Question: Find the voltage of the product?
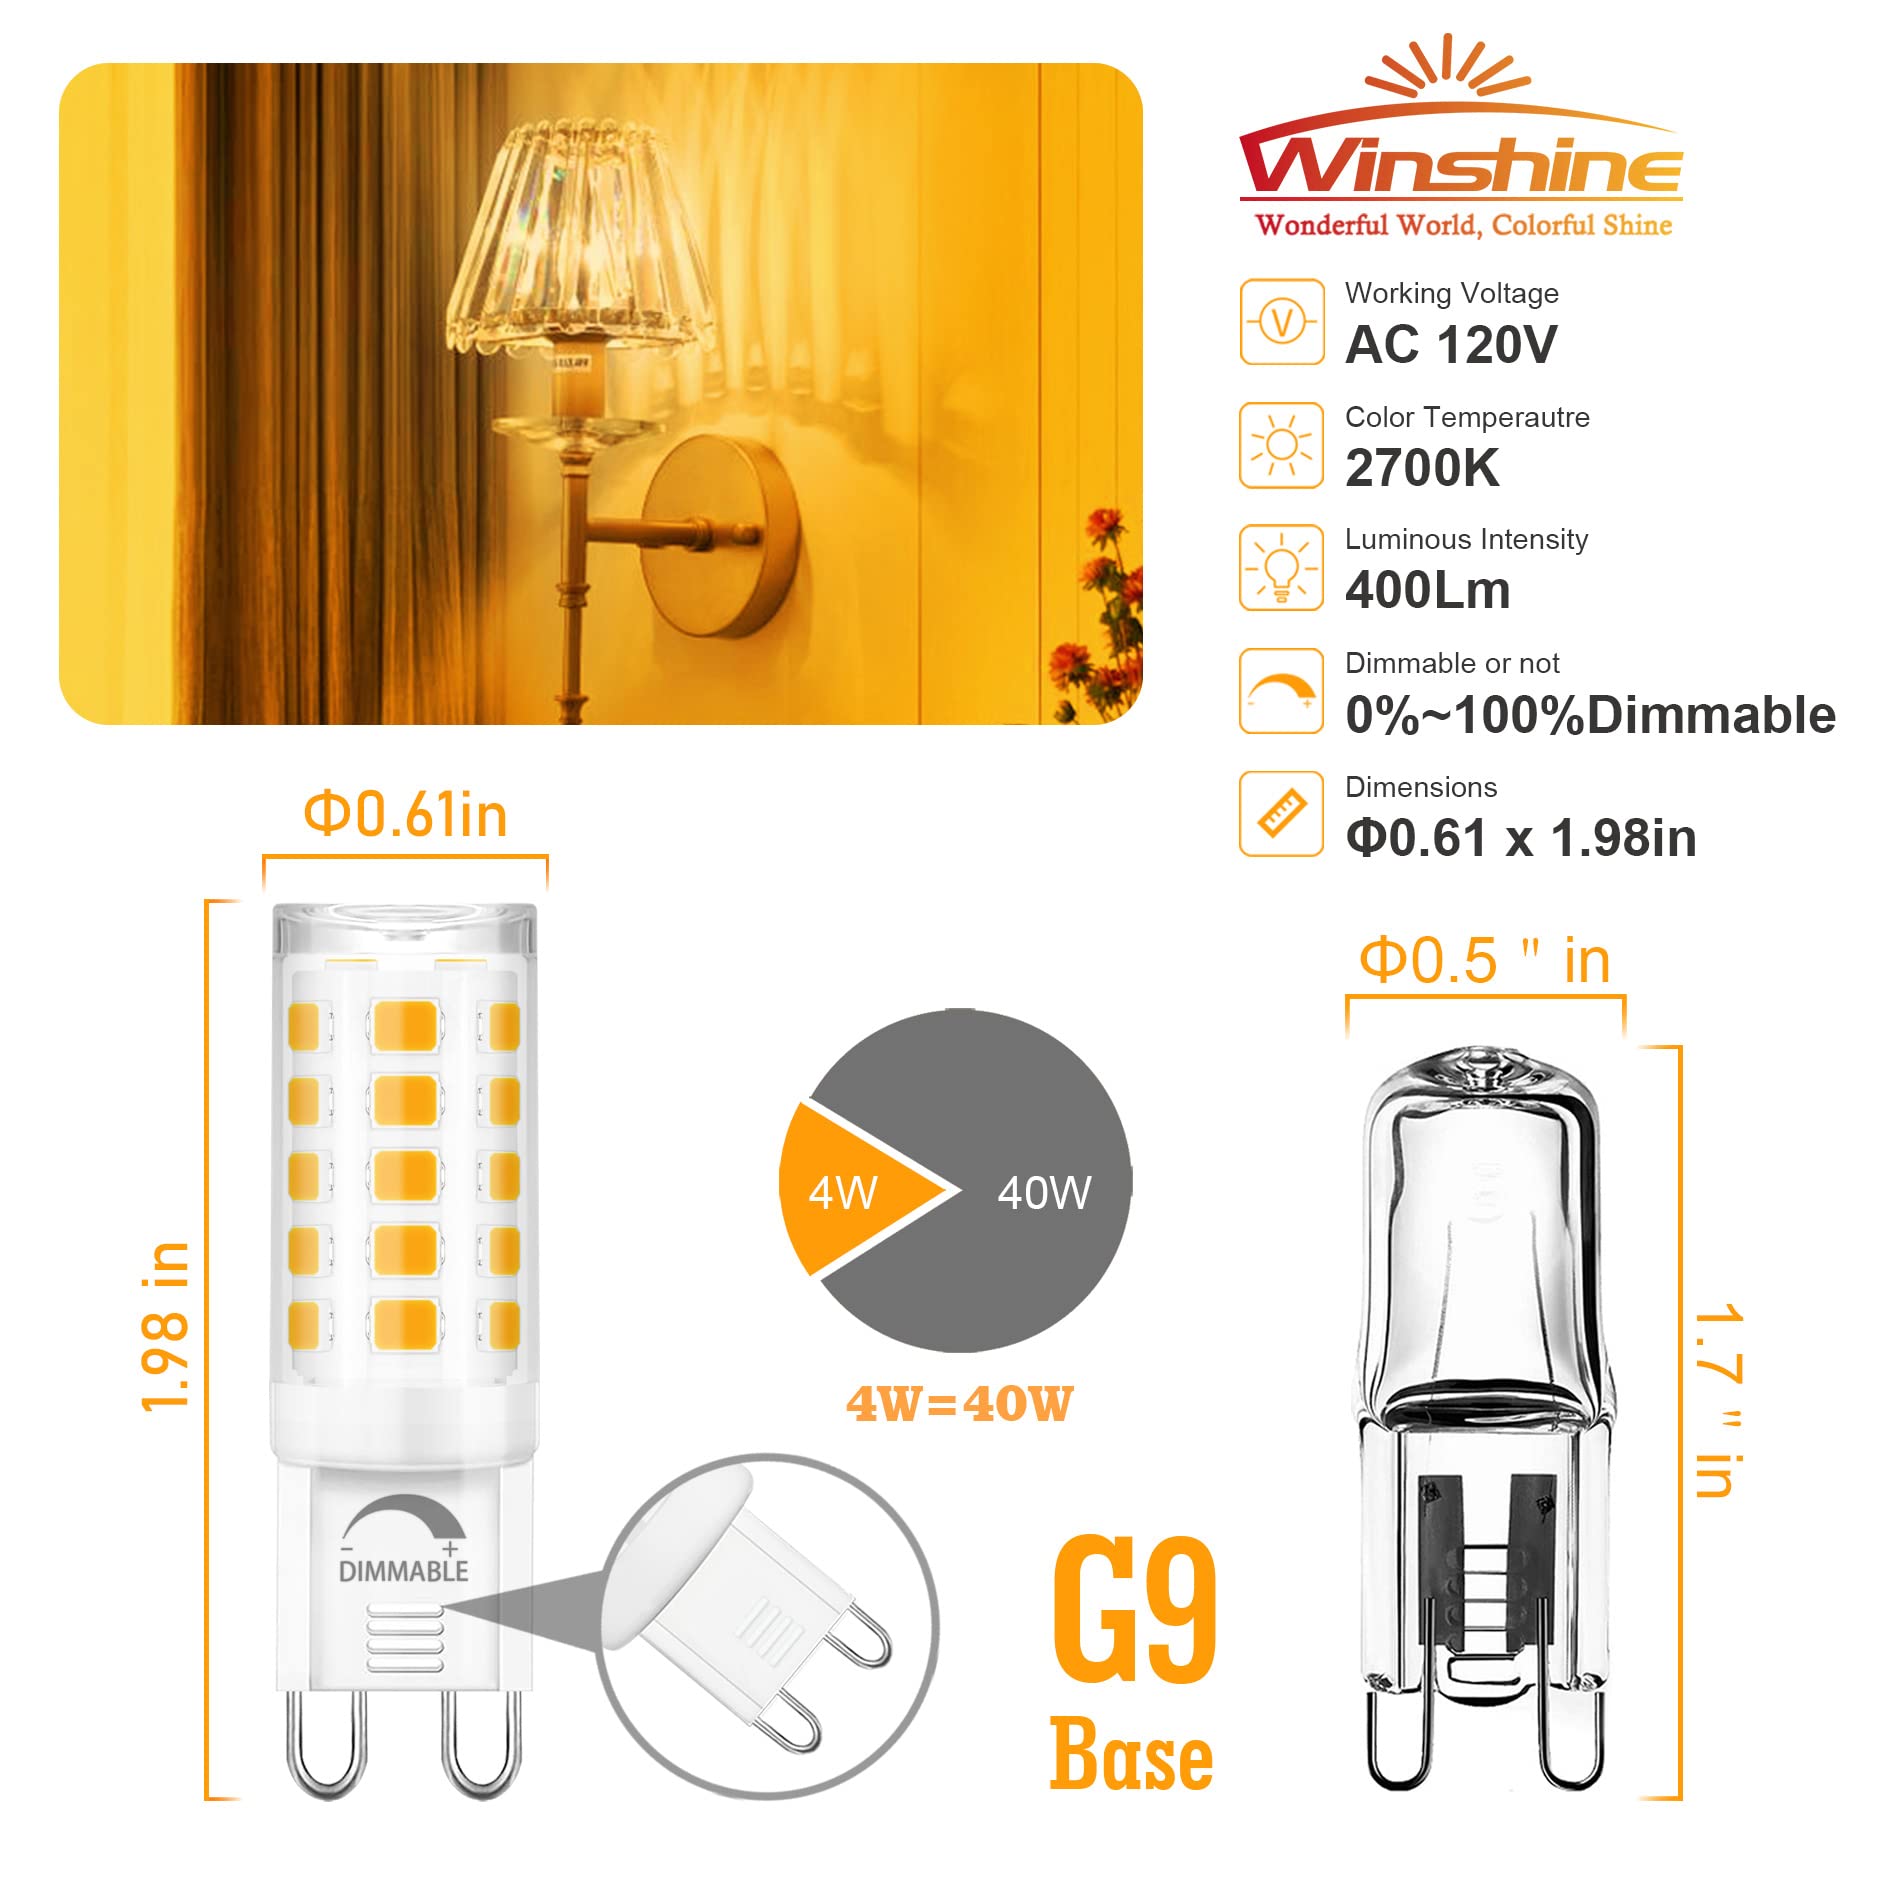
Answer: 120.0 volt